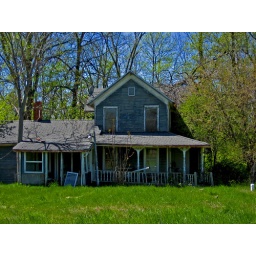
This house is right by the towers in Irish Hills. It was creepy